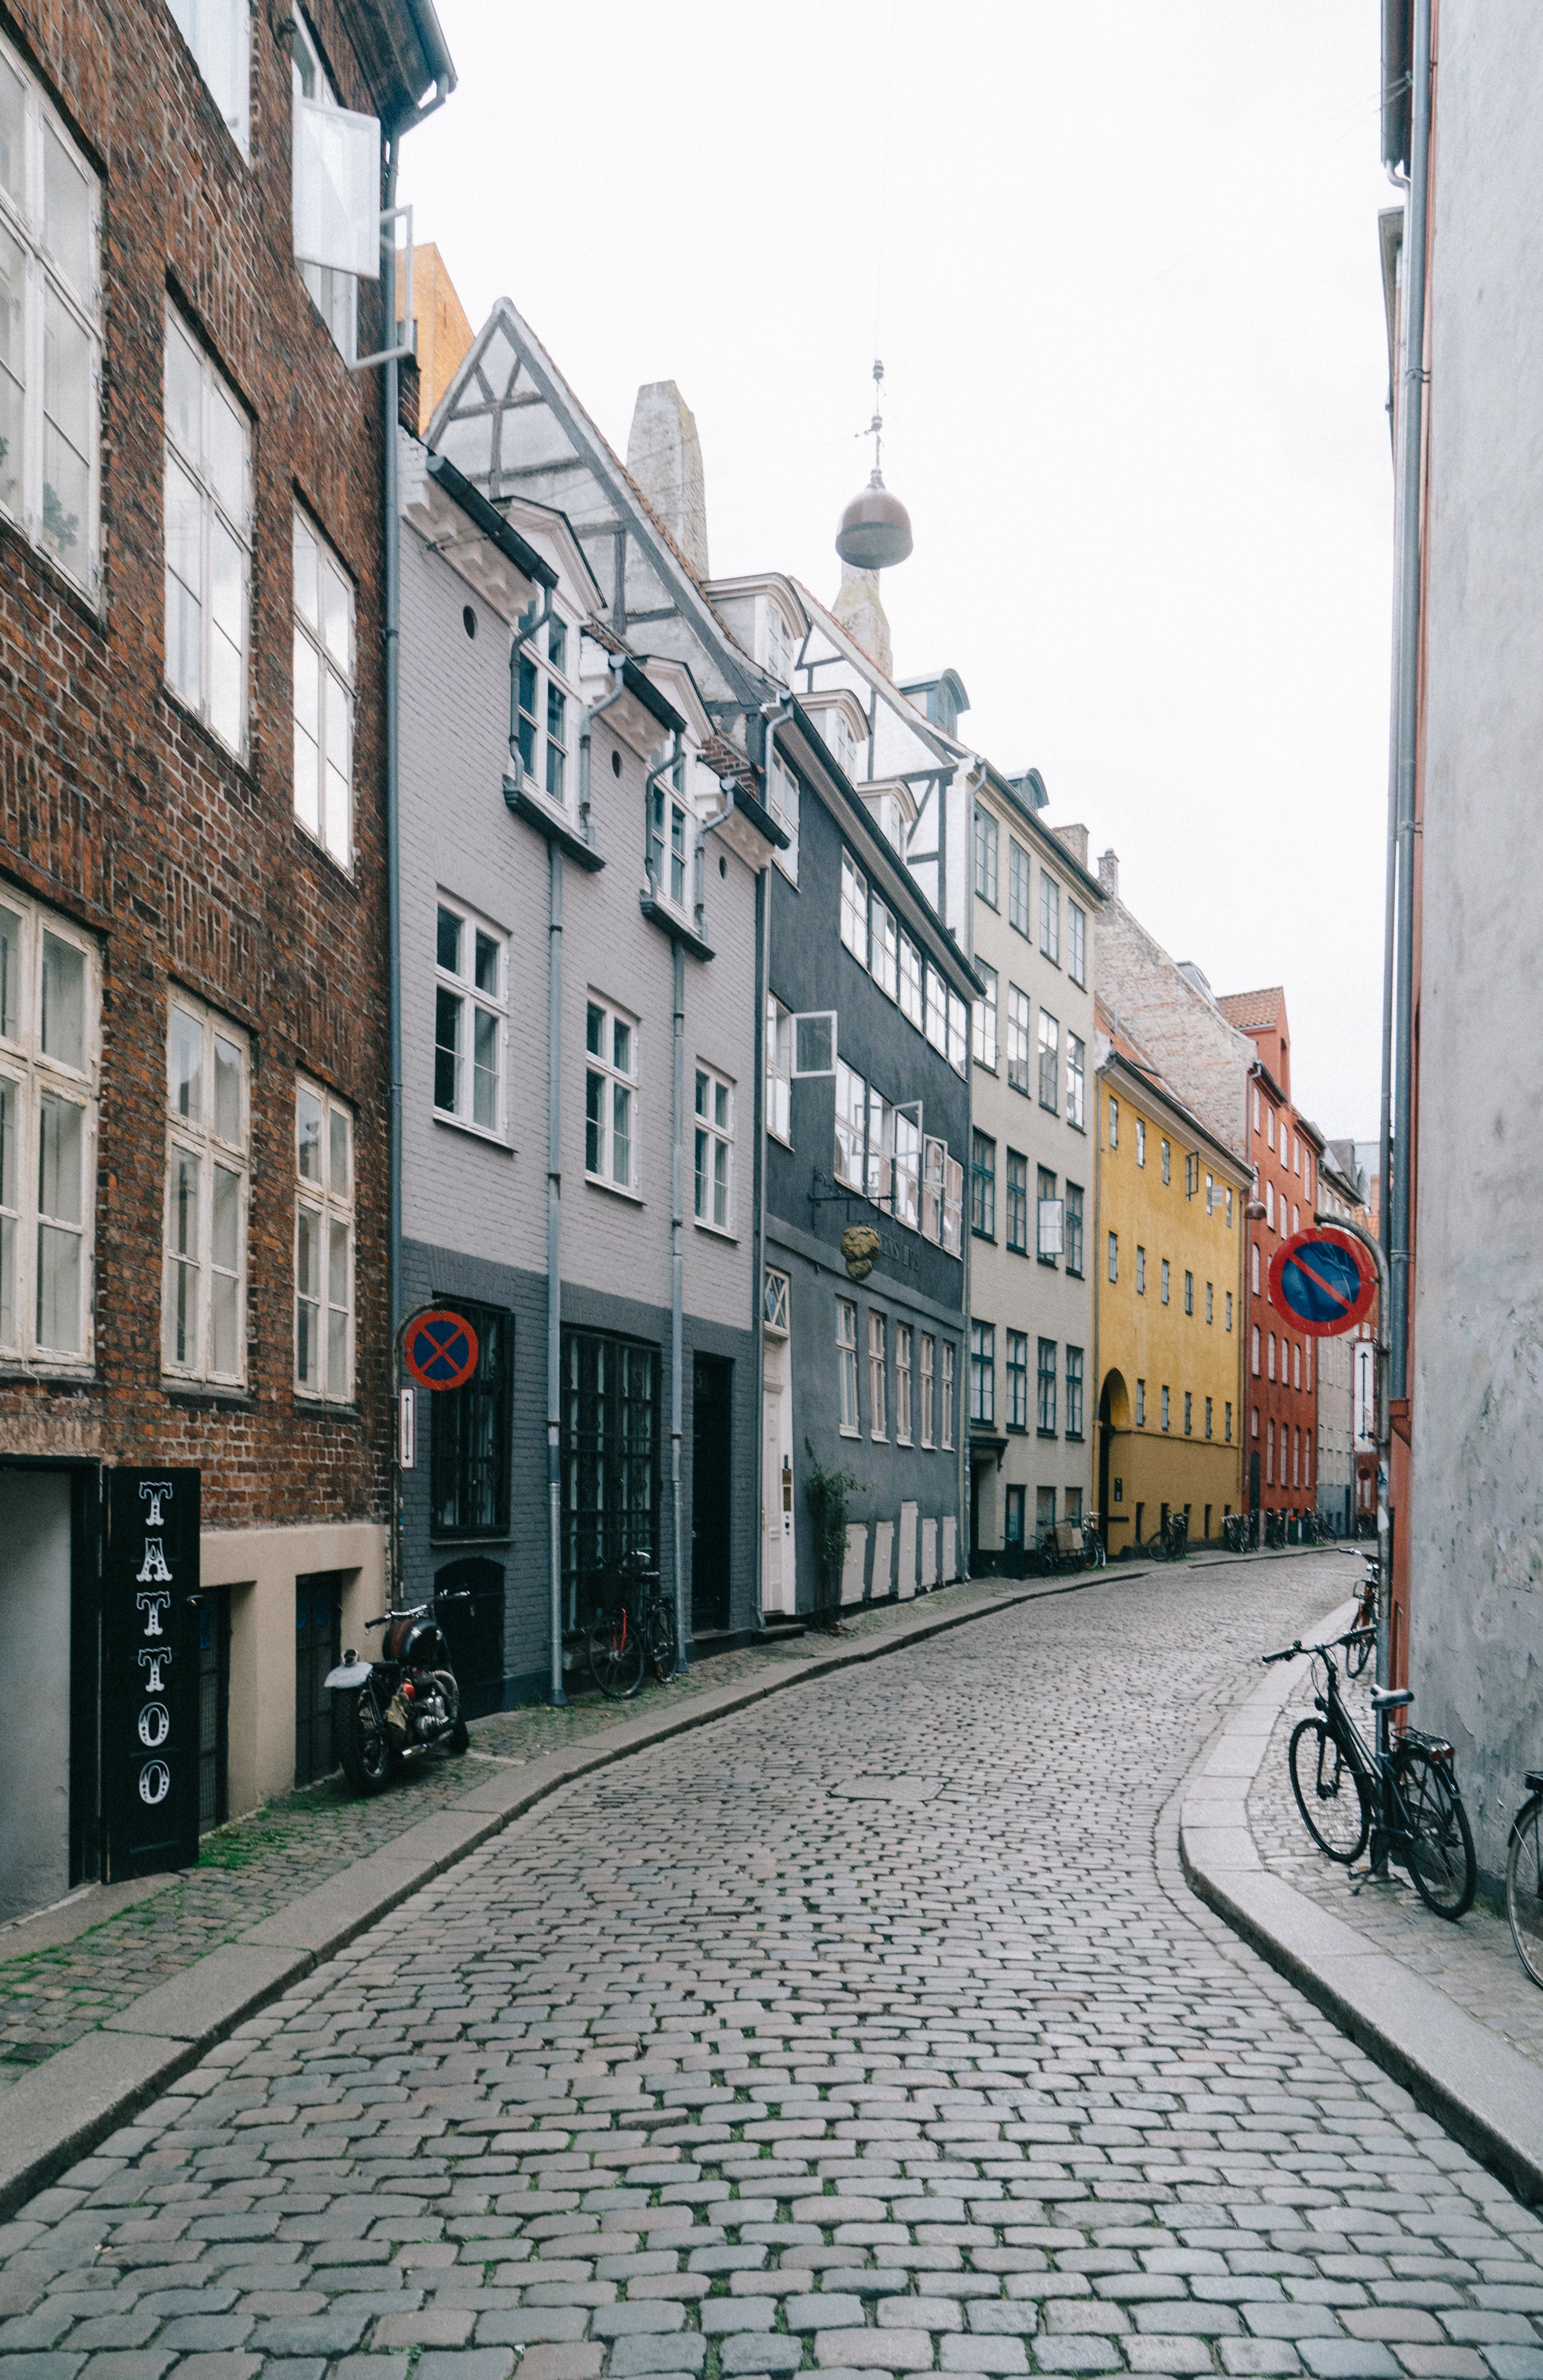
snow, winter, architecture, road, street, town, alley, city, wall, cityscape, downtown, facade, lane, infrastructure, neighbourhood, road surface, urban area, residential area, human settlement